AS220

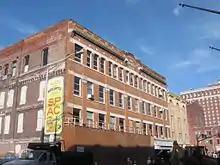
The Mercantile Block building in 2009

AS220 began as an unofficial artists' space at 220 Weybosset Street in downtown Providence, above the Providence Performing Arts Center, incorporating its address into its name. It grew to a collection of seven studios, a gallery, and a performance stage and expanded to Richmond Street.